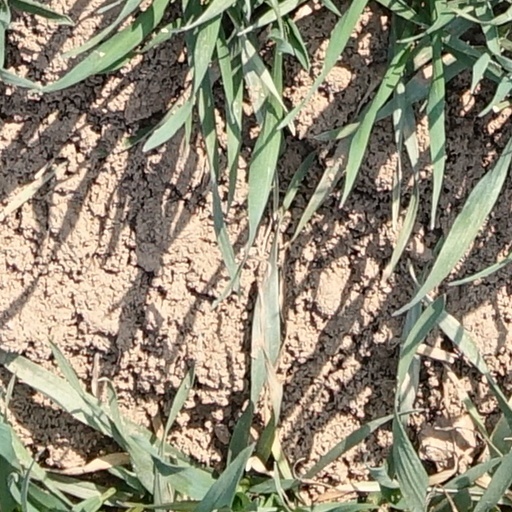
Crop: wheat